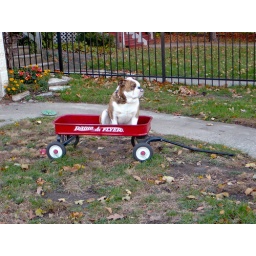
I pass this dog on the way to the train and, yes, he likes to sit in that wagon.